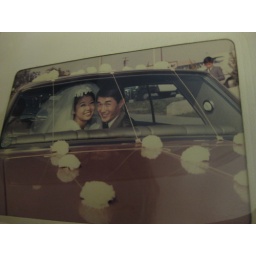
Uncle Bobby's wedding photo in a pink car